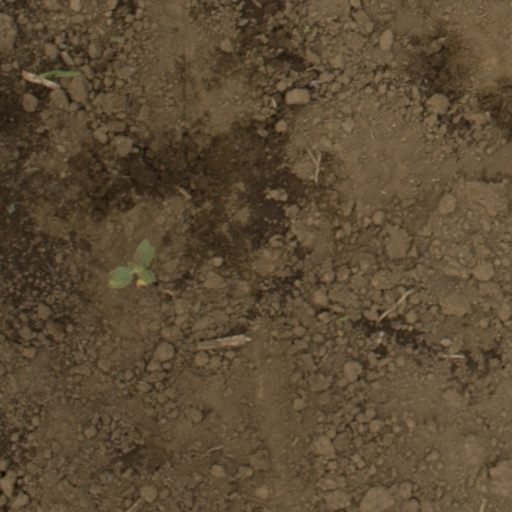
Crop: Jerusalem artichoke